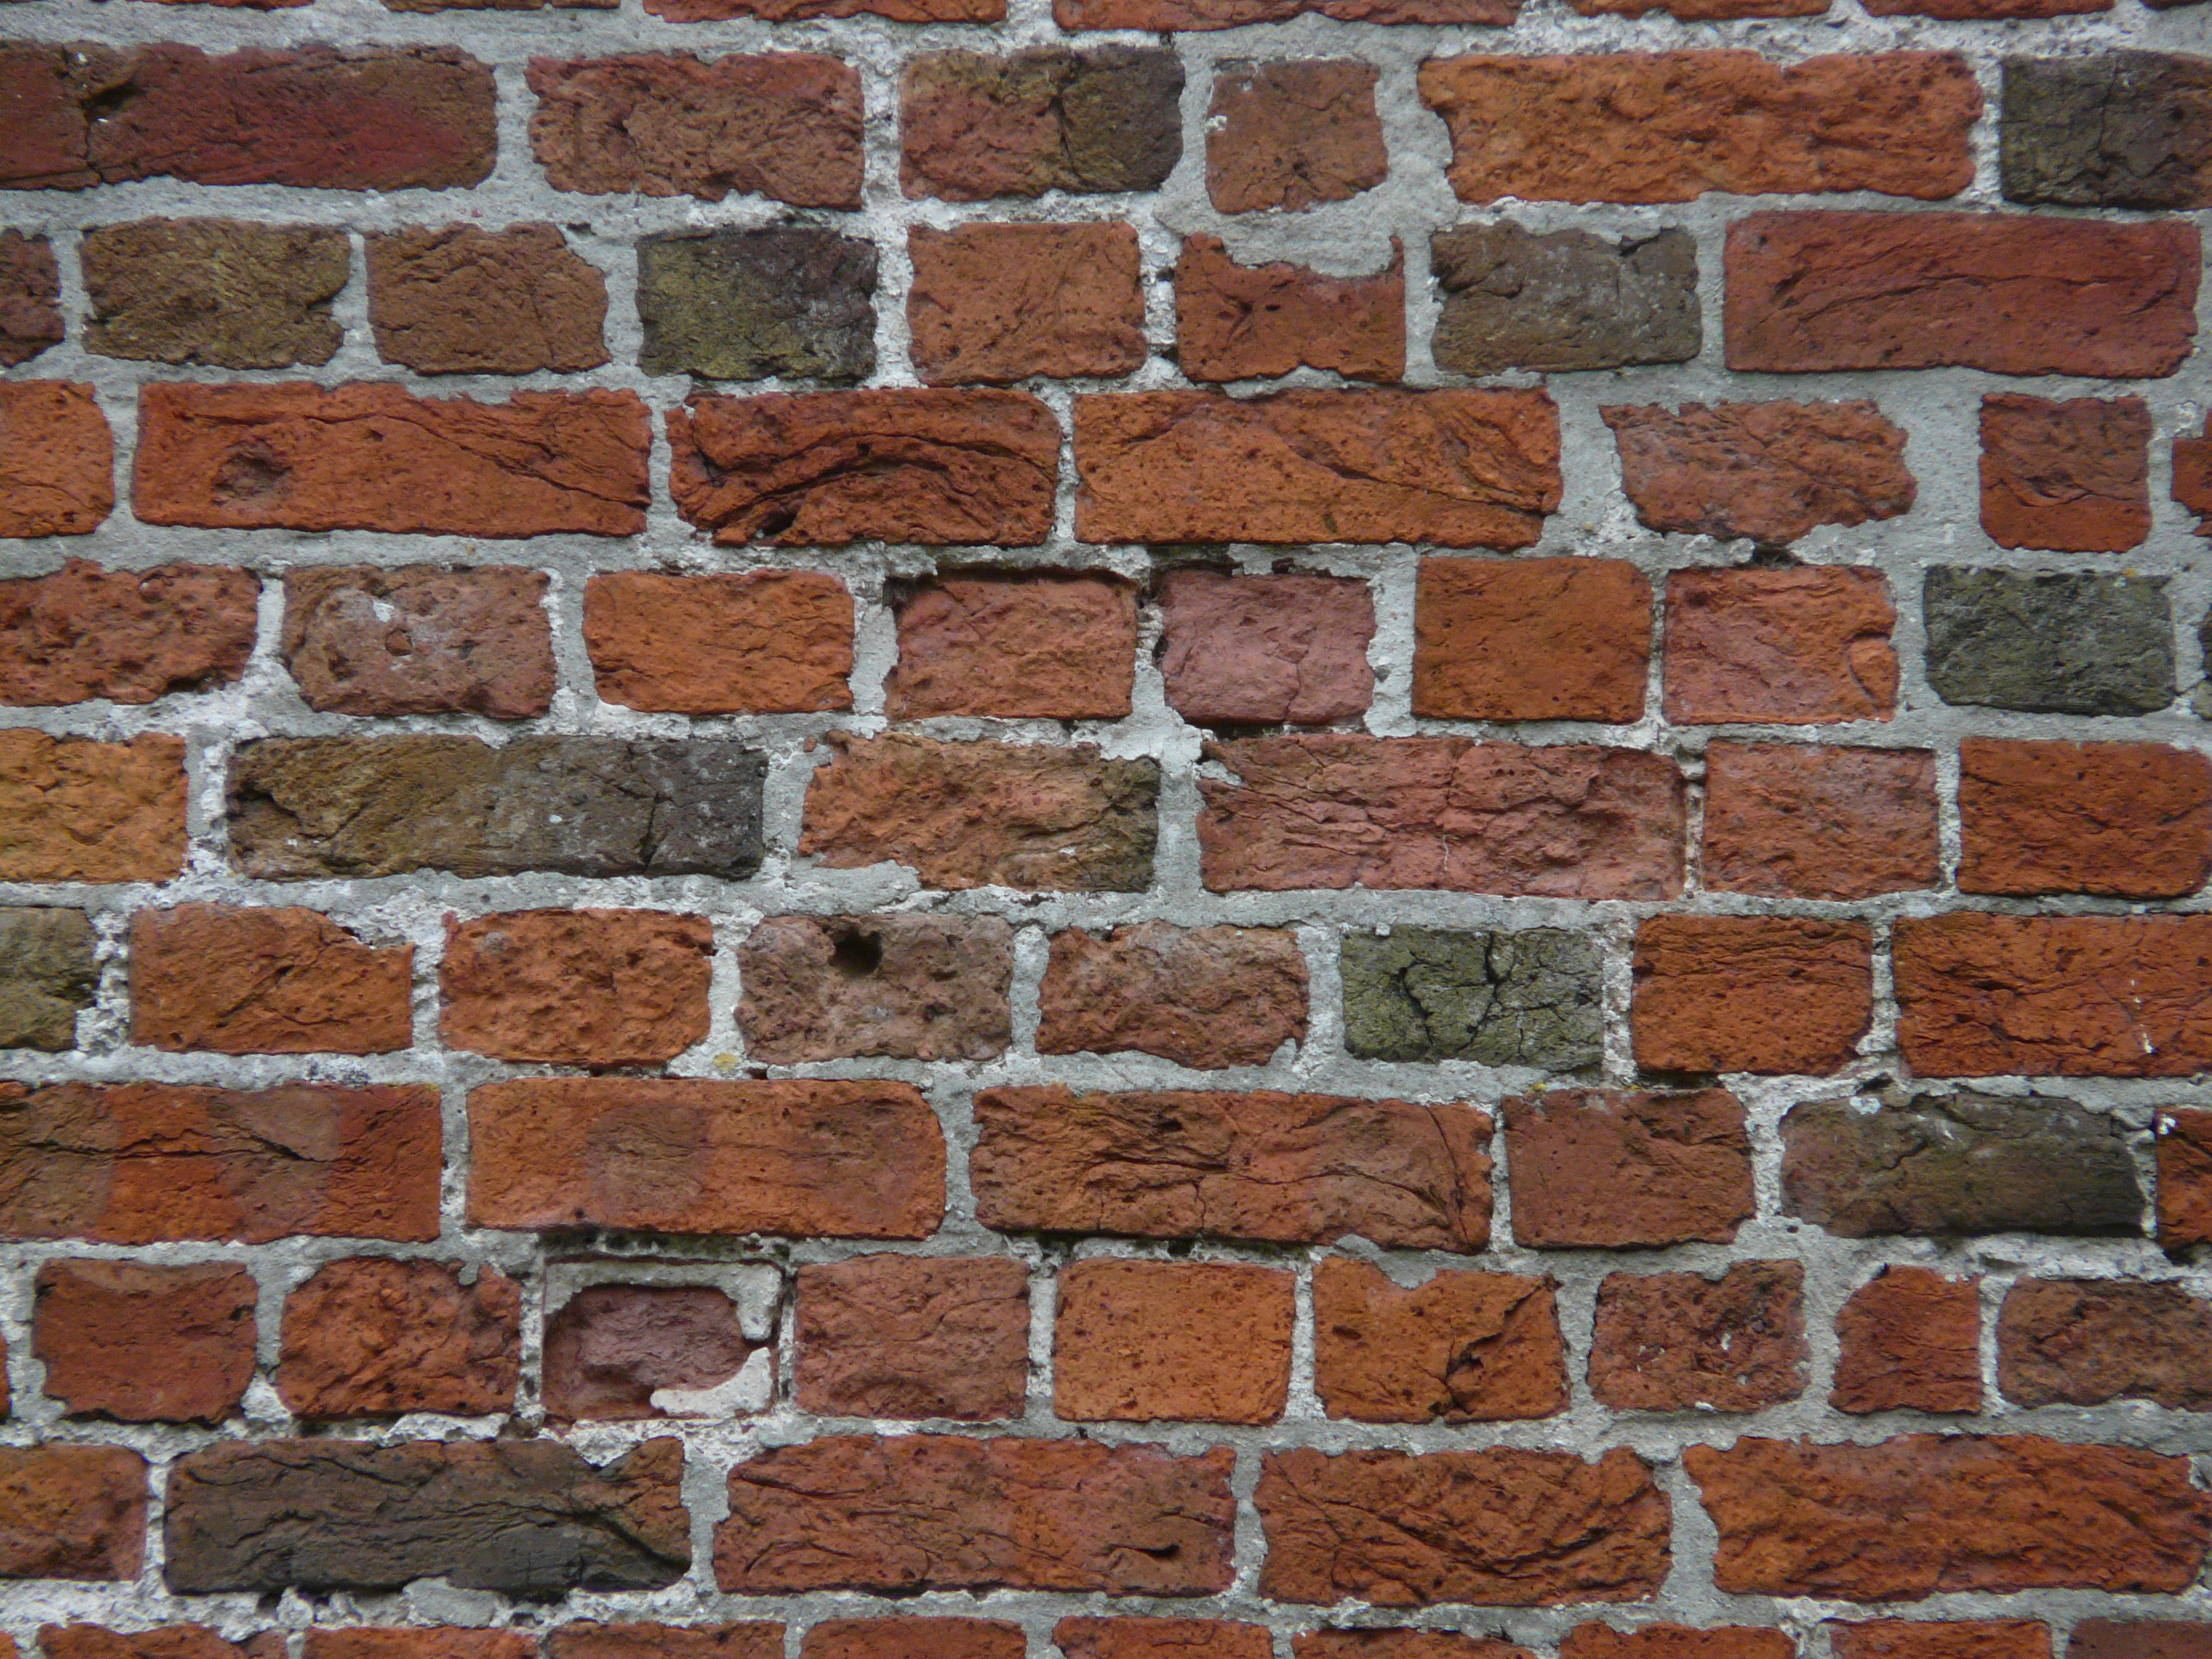
floor, wall, red, stone wall, brick, material, brick wall, brickwork, flooring